NCAA Division I men's basketball tournament

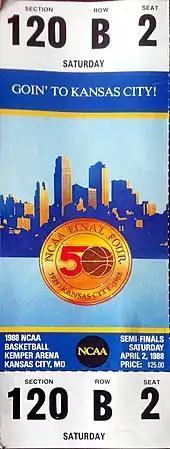
A ticket from the 1988 tournament held in Kansas City, Missouri

The tournament consists of 68 teams competing in seven rounds of a single-elimination bracket. Thirty-two teams automatically qualify for the tournament by winning their conference tournament, played during the two weeks before the tournament, and thirty-six teams qualify by receiving an at-large bid based on their performance during the season. The Selection Committee determines the at-large bids, ranks all the teams 1 to 68, and places the teams in the bracket, all of which is revealed publicly on the Sunday before the tournament, dubbed "Selection Sunday" by the media and fans. There is no reseeding during the tournament and matchups in each subsequent round are predetermined by the bracket.